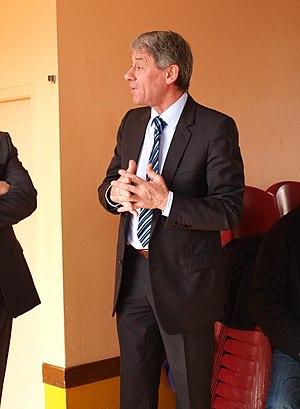
Villemanoche (Yonne, France)
Villeneuve-la-Guyard est une commune française située dans le département de l'Yonne en région Bourgogne-Franche-Comté.